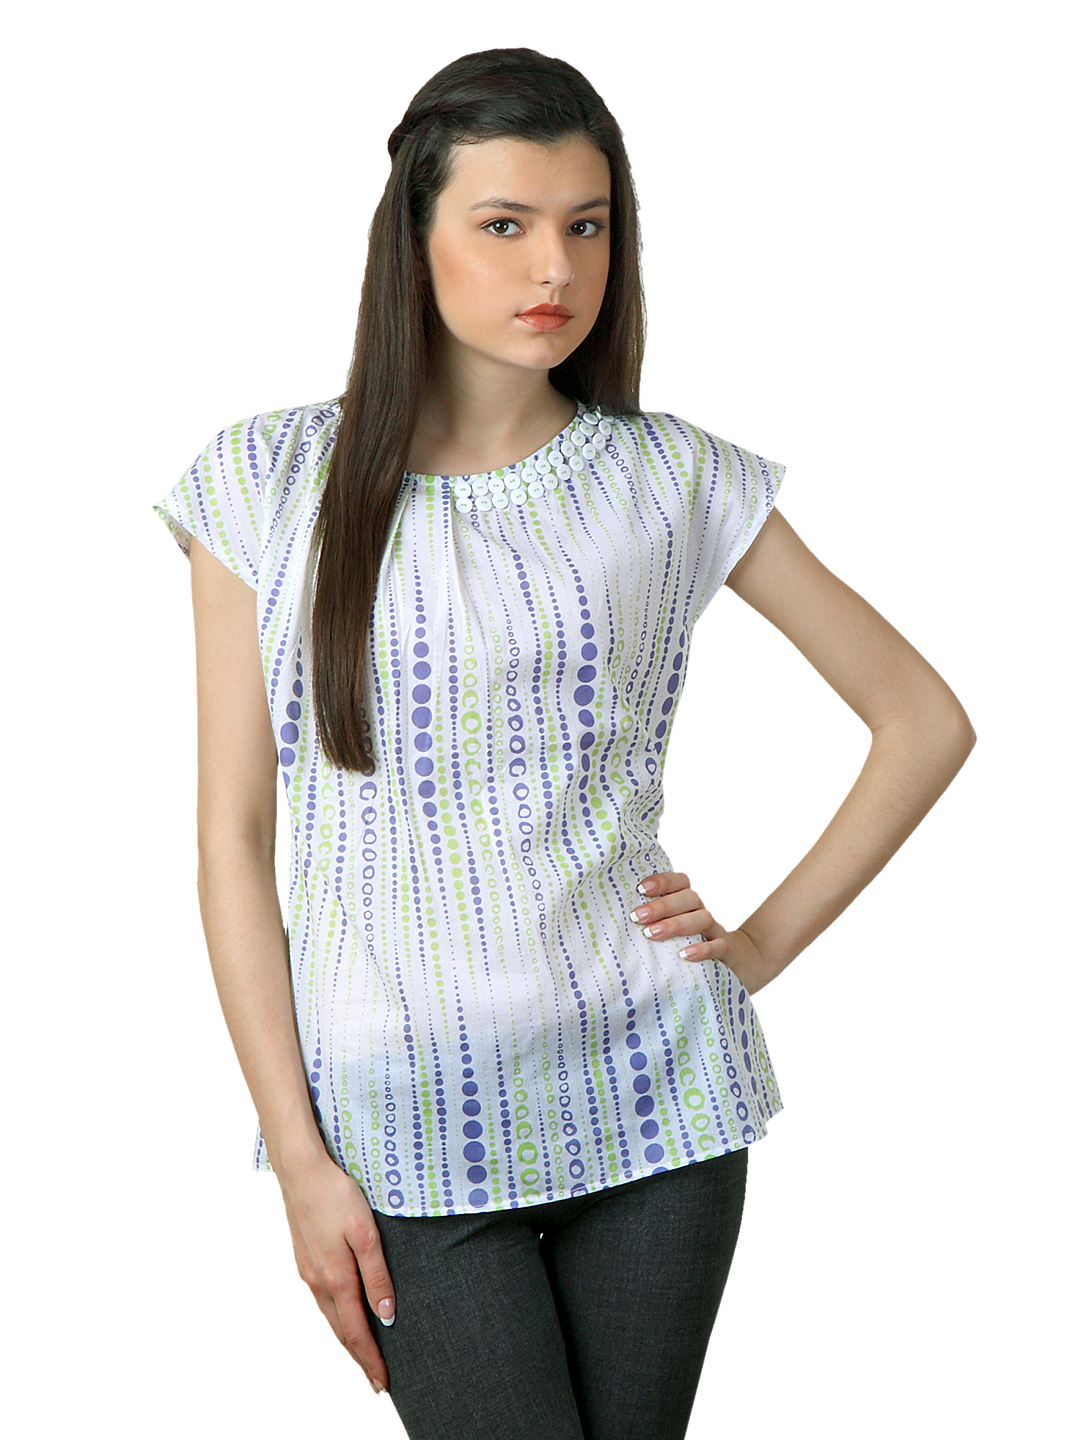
Sepia Women White Printed Top
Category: Apparel / Topwear / Tops
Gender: Women
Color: White
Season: Summer 2012
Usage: Casual